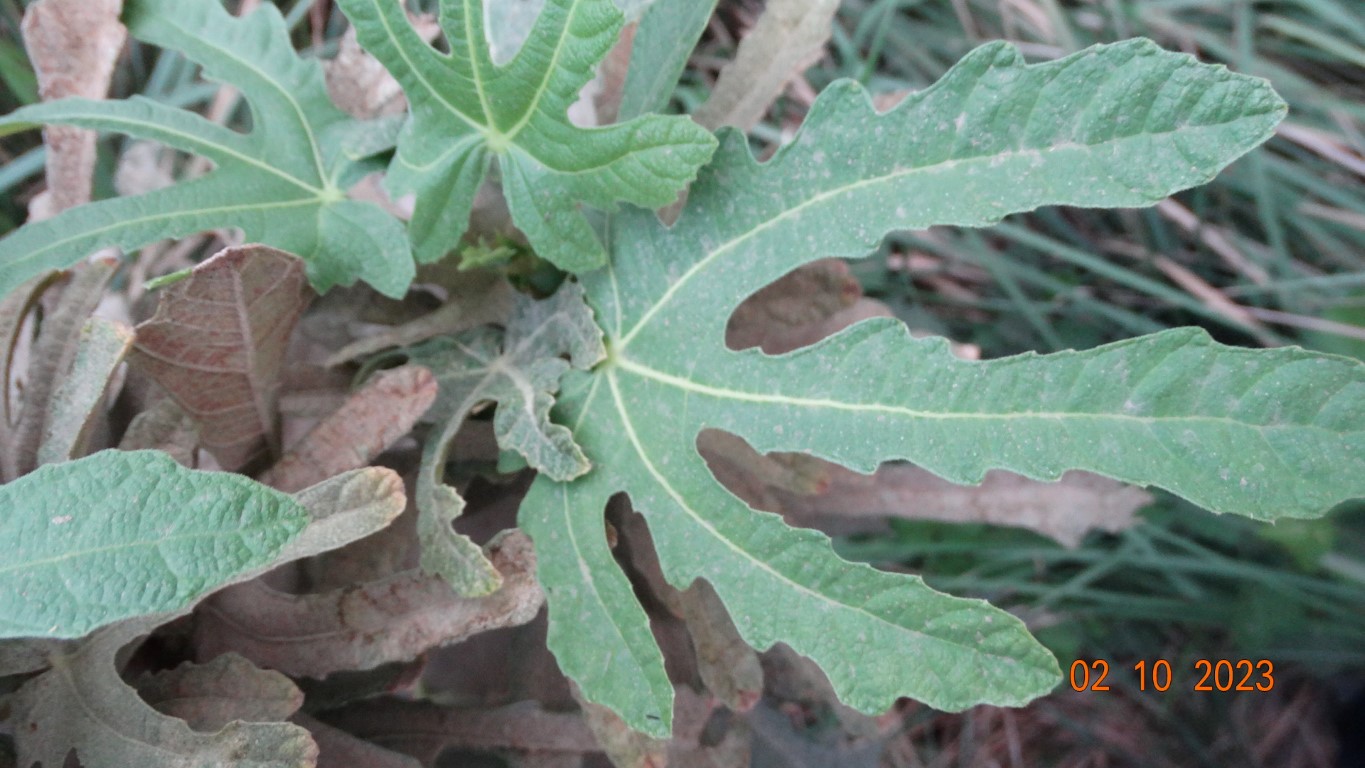
Label: healthy